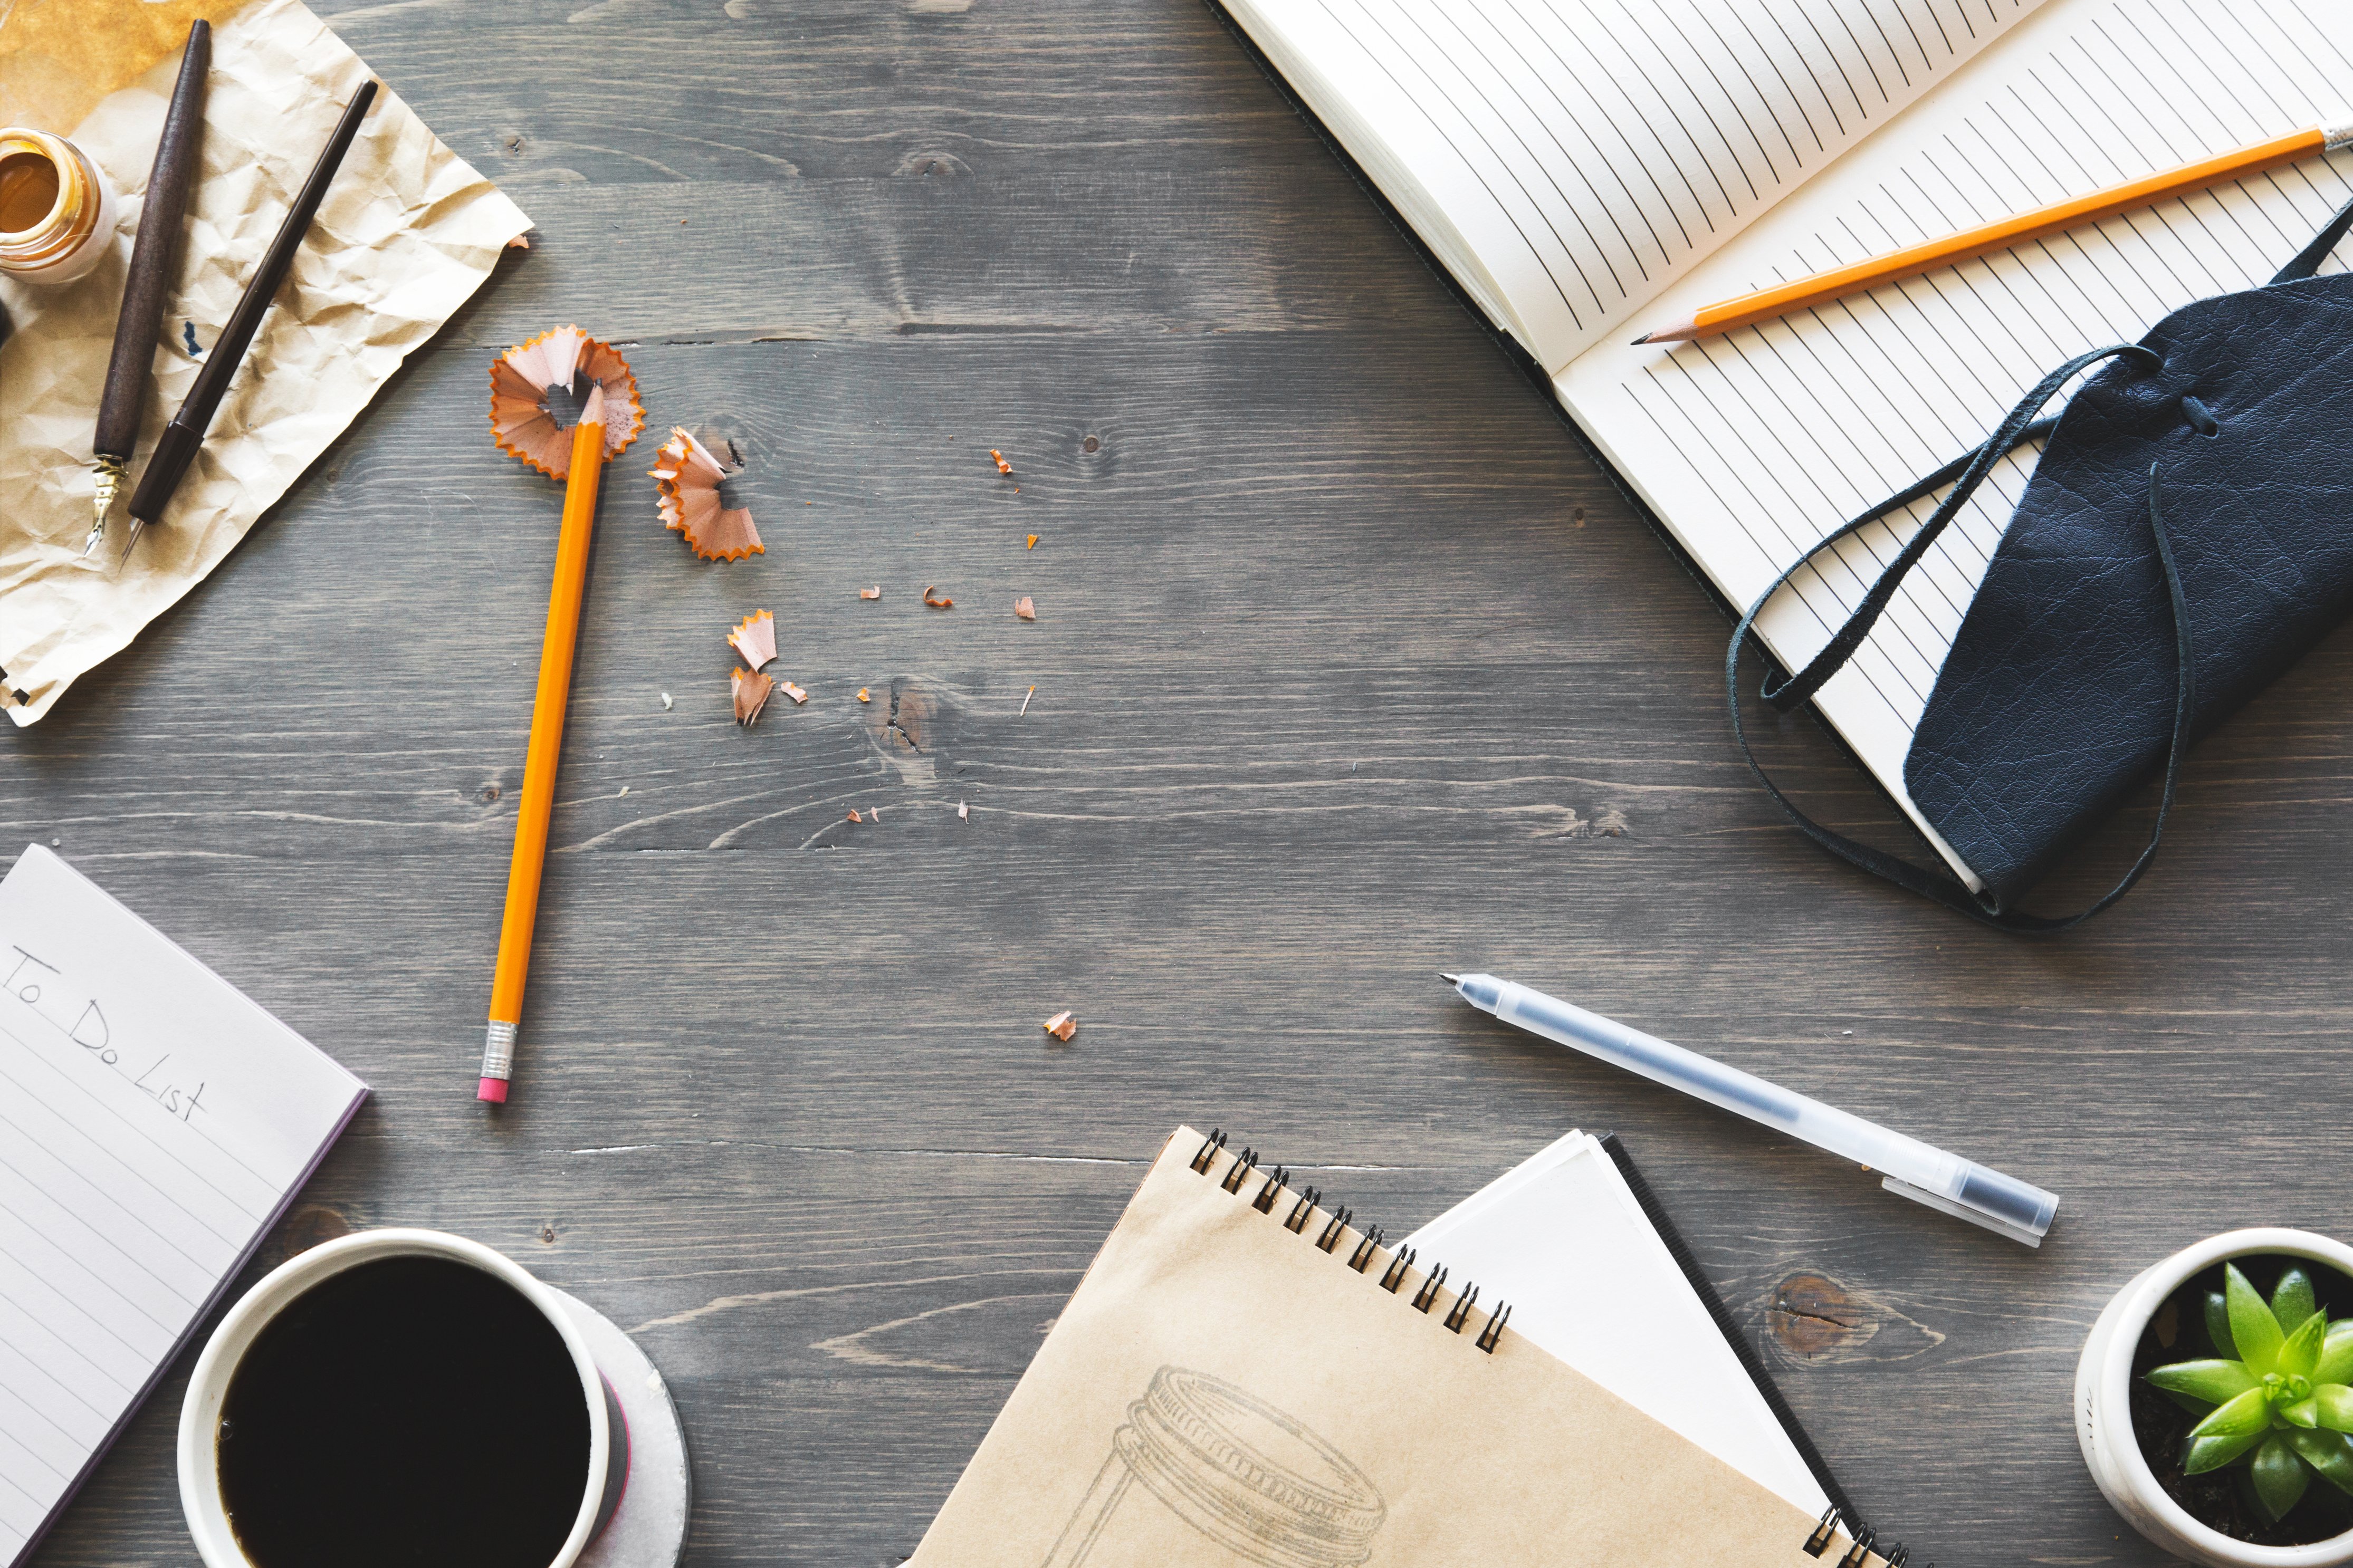
wood, design, paper, textile, stationery, floor, ruler, writing instrument accessory, paper product, writing, leather